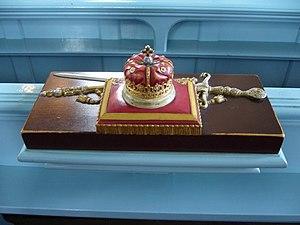
Les regalia sont un ensemble d'objets symboliques de royauté. Chaque royauté a ses propres regalia qui ont une histoire souvent légendaire. Ils sont conservés précieusement comme des trésors et se constituent par ajouts successifs. On peut les classer en trois catégories :